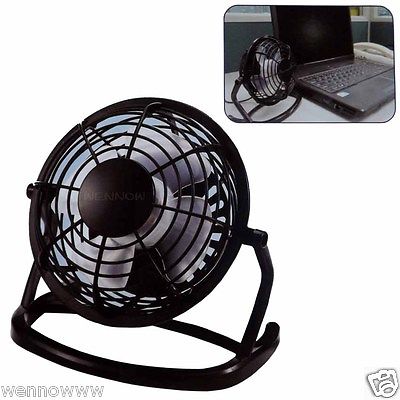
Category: fan